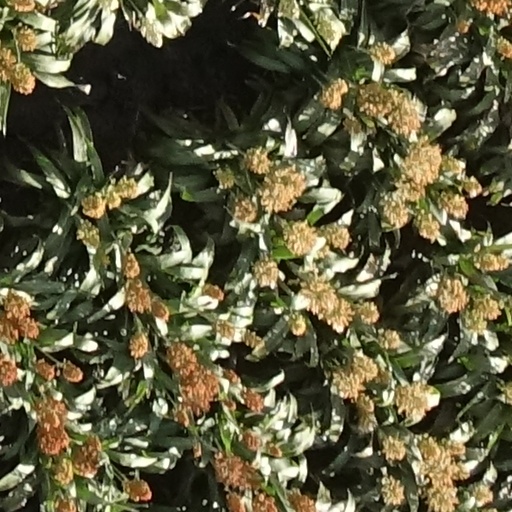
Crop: sorghum